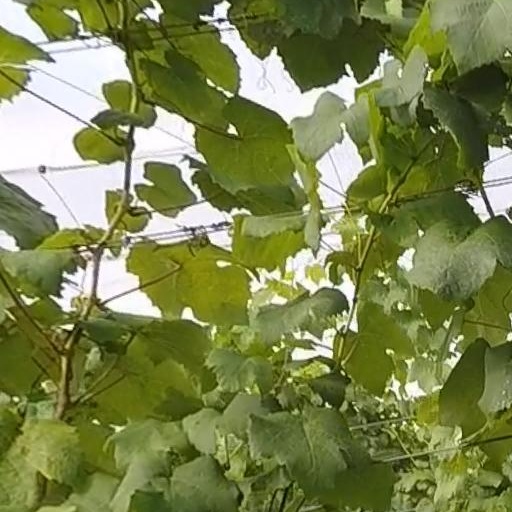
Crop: grape